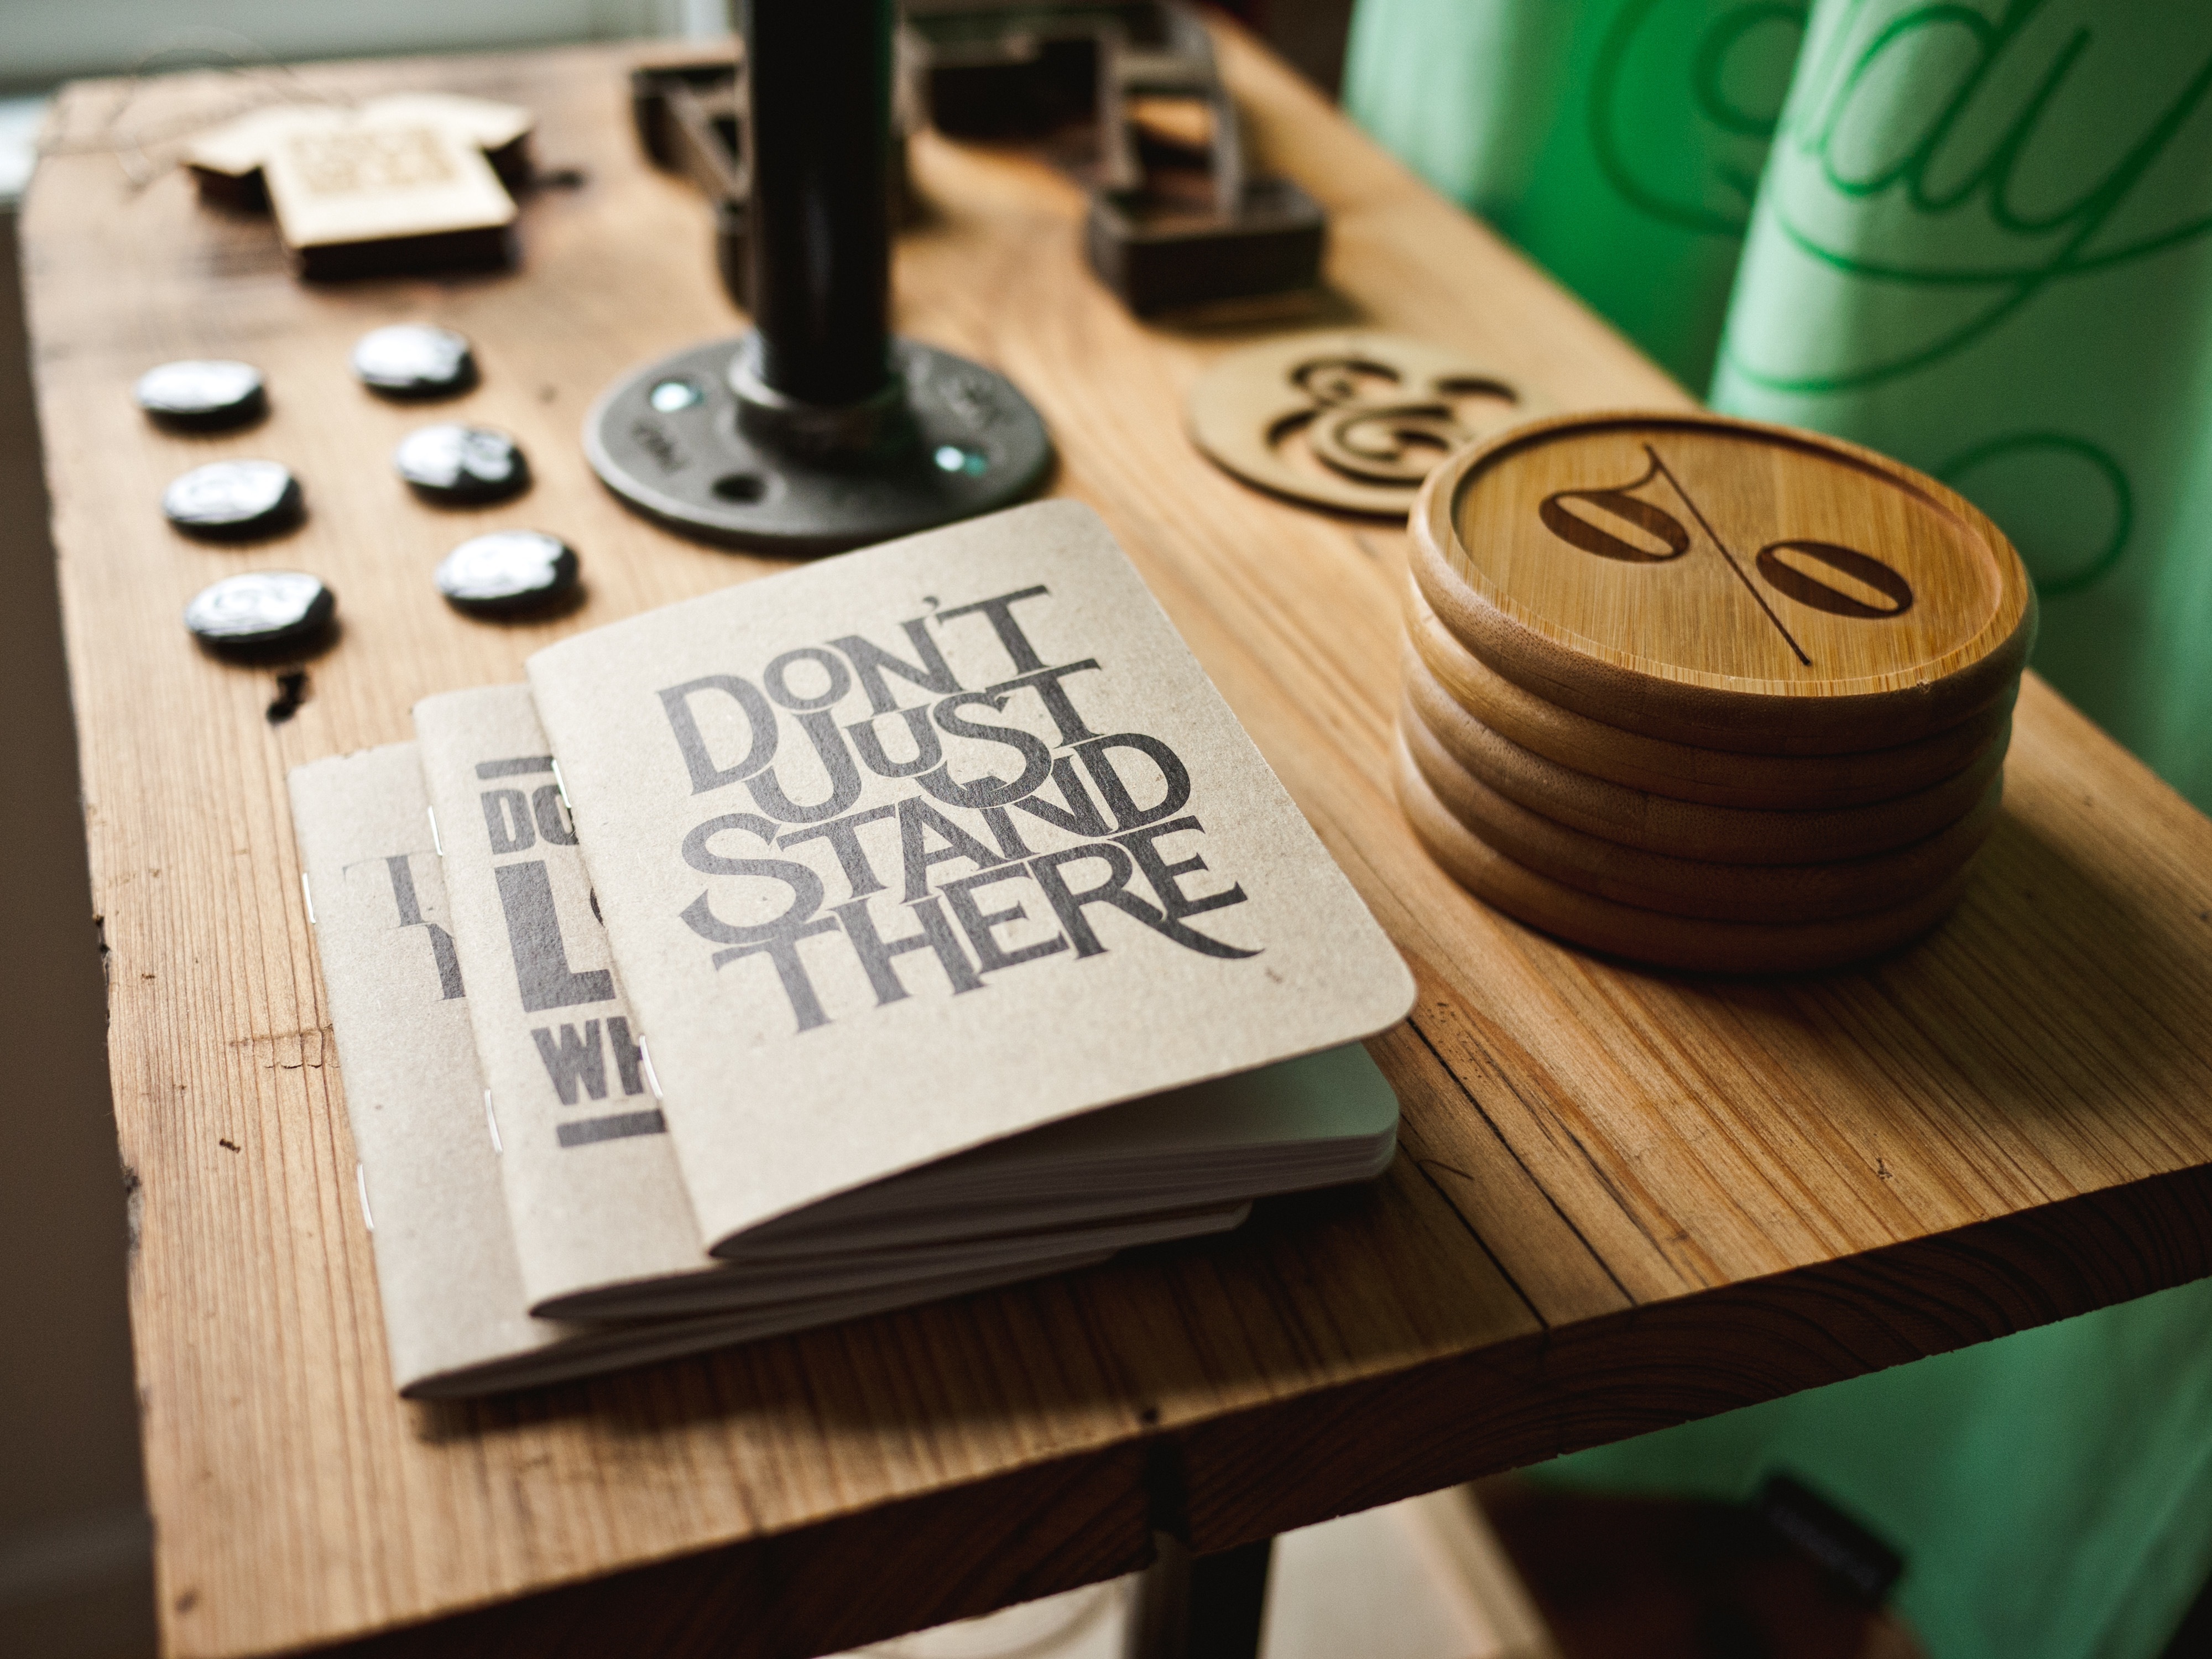
desk, notebook, writing, table, book, wood, retro, reading, things, collectables, trinkets, still life, brand, art, philosophy, calligraphy, coasters